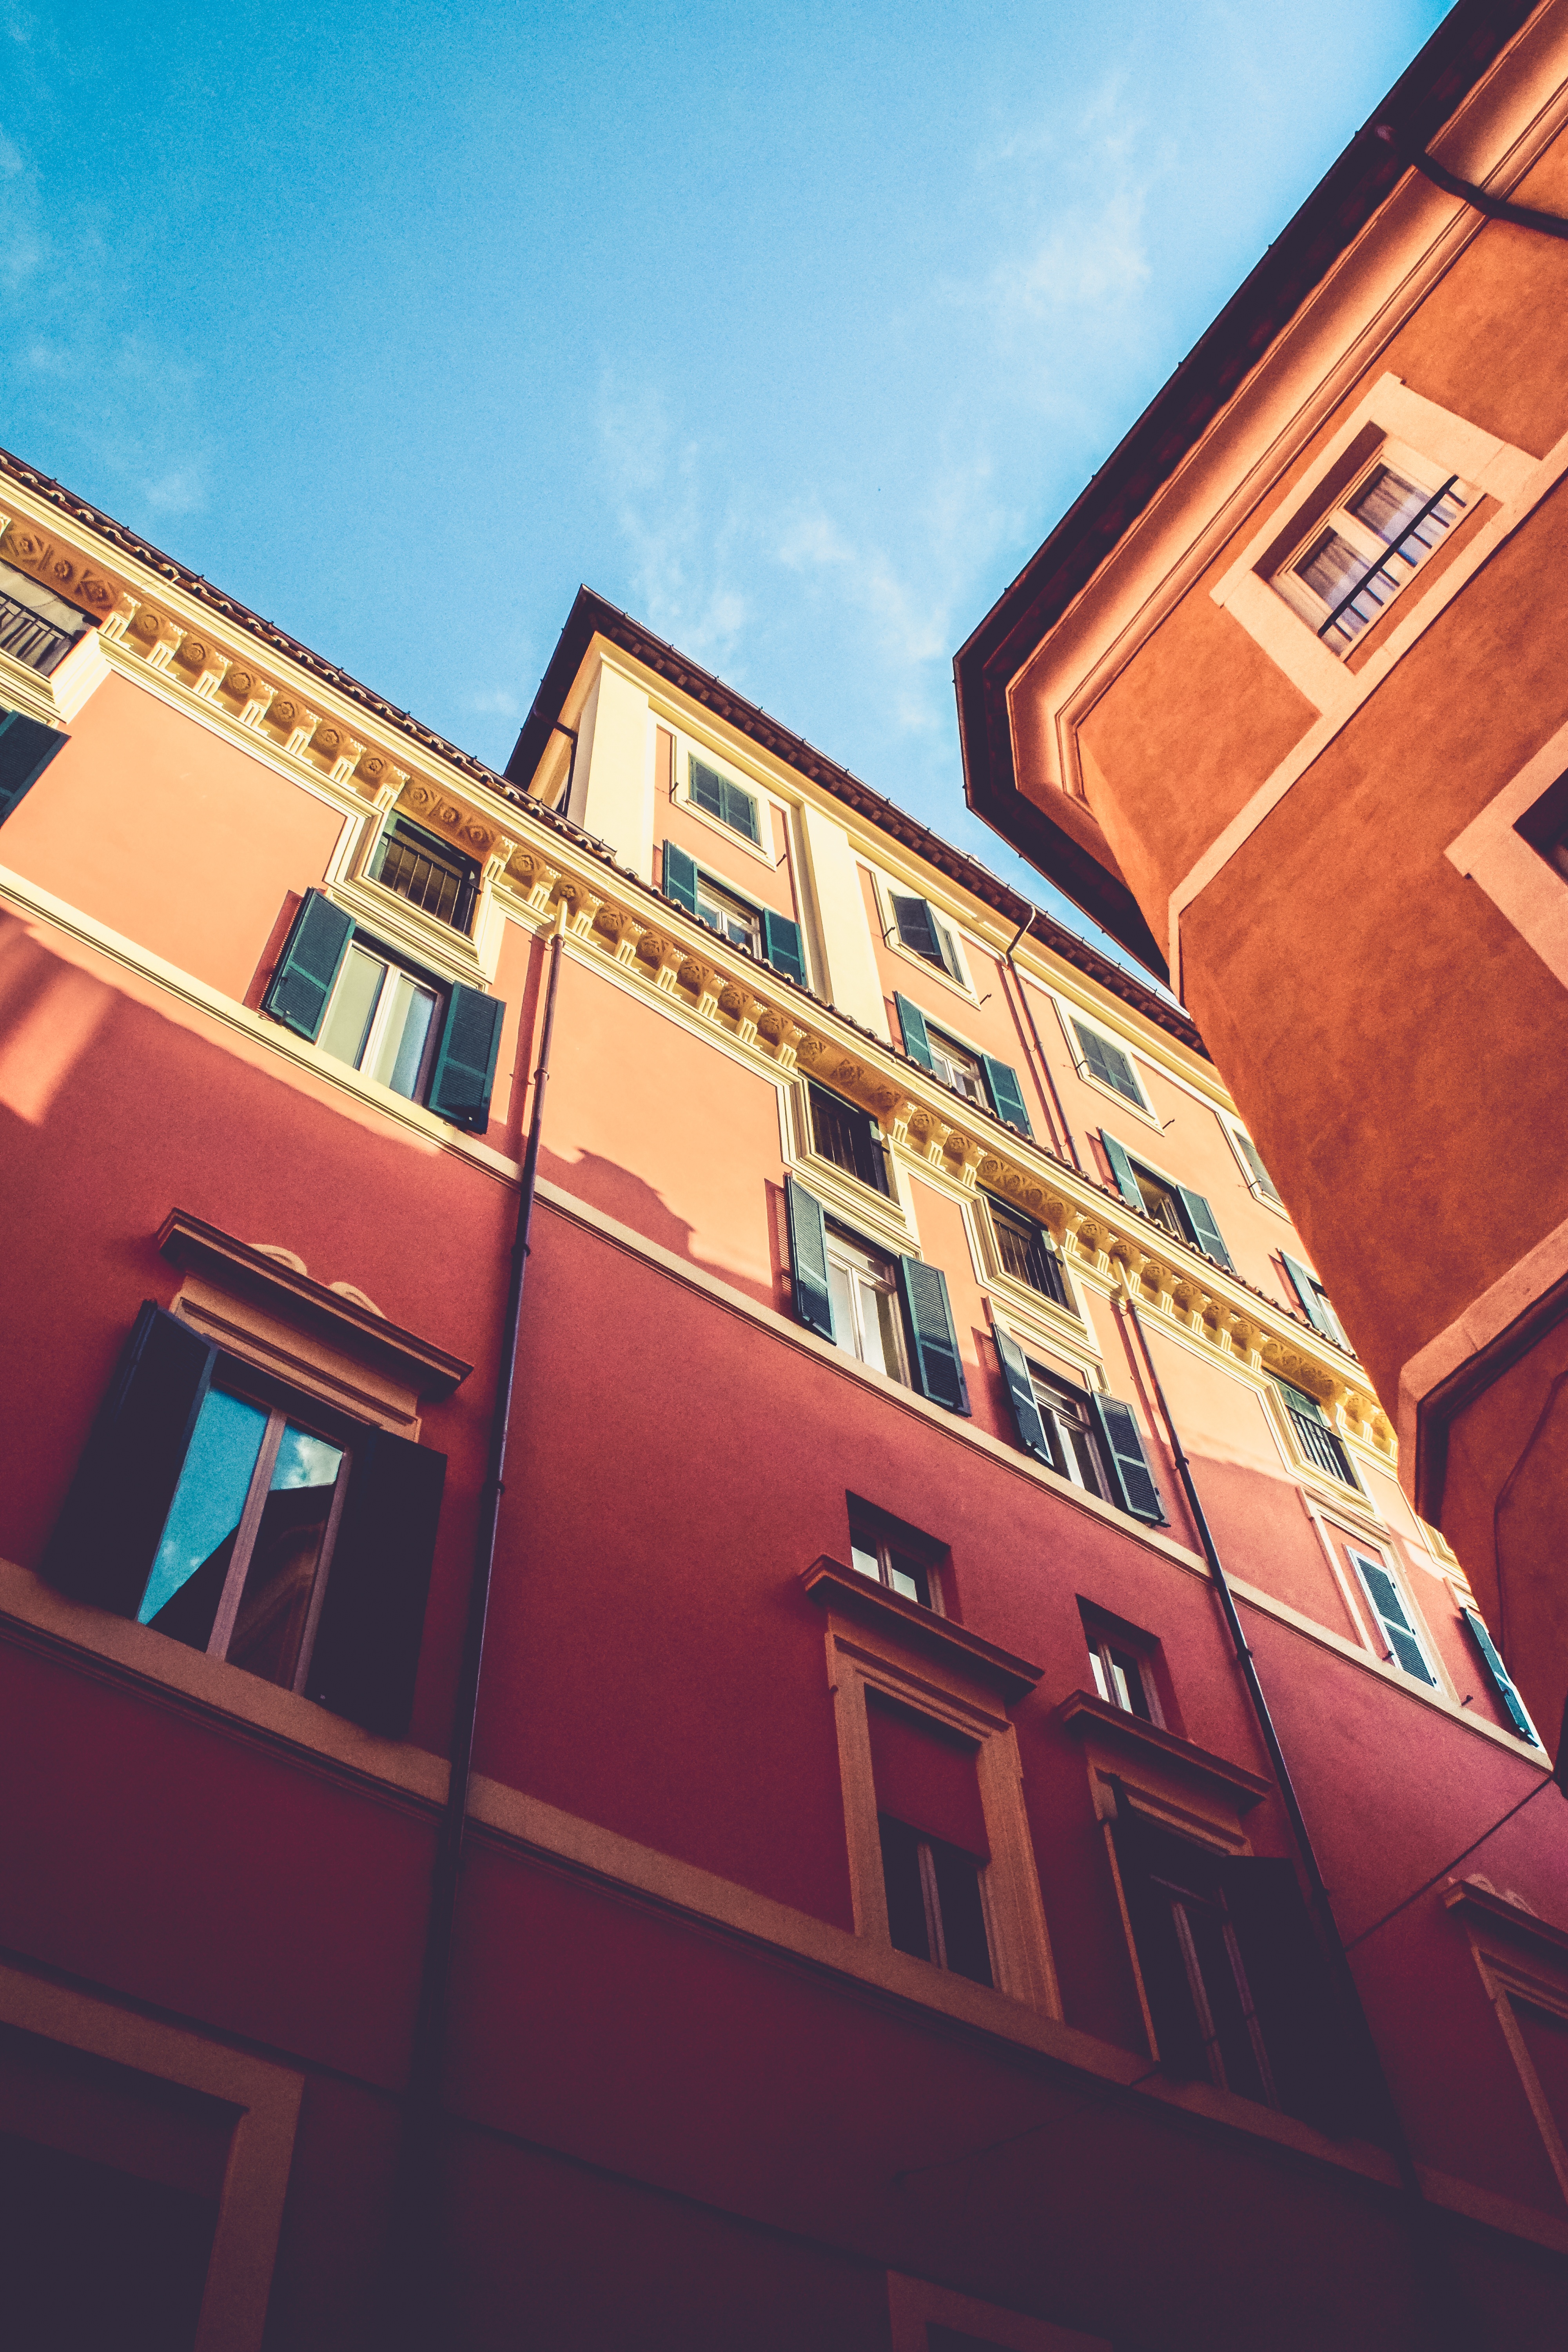
architecture, house, window, downtown, color, facade, shape, urban area